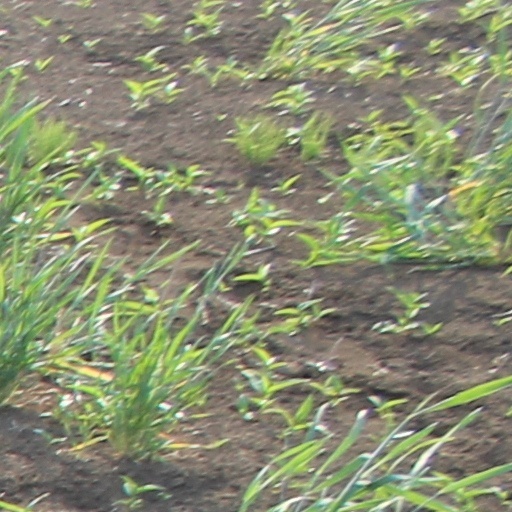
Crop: wheat